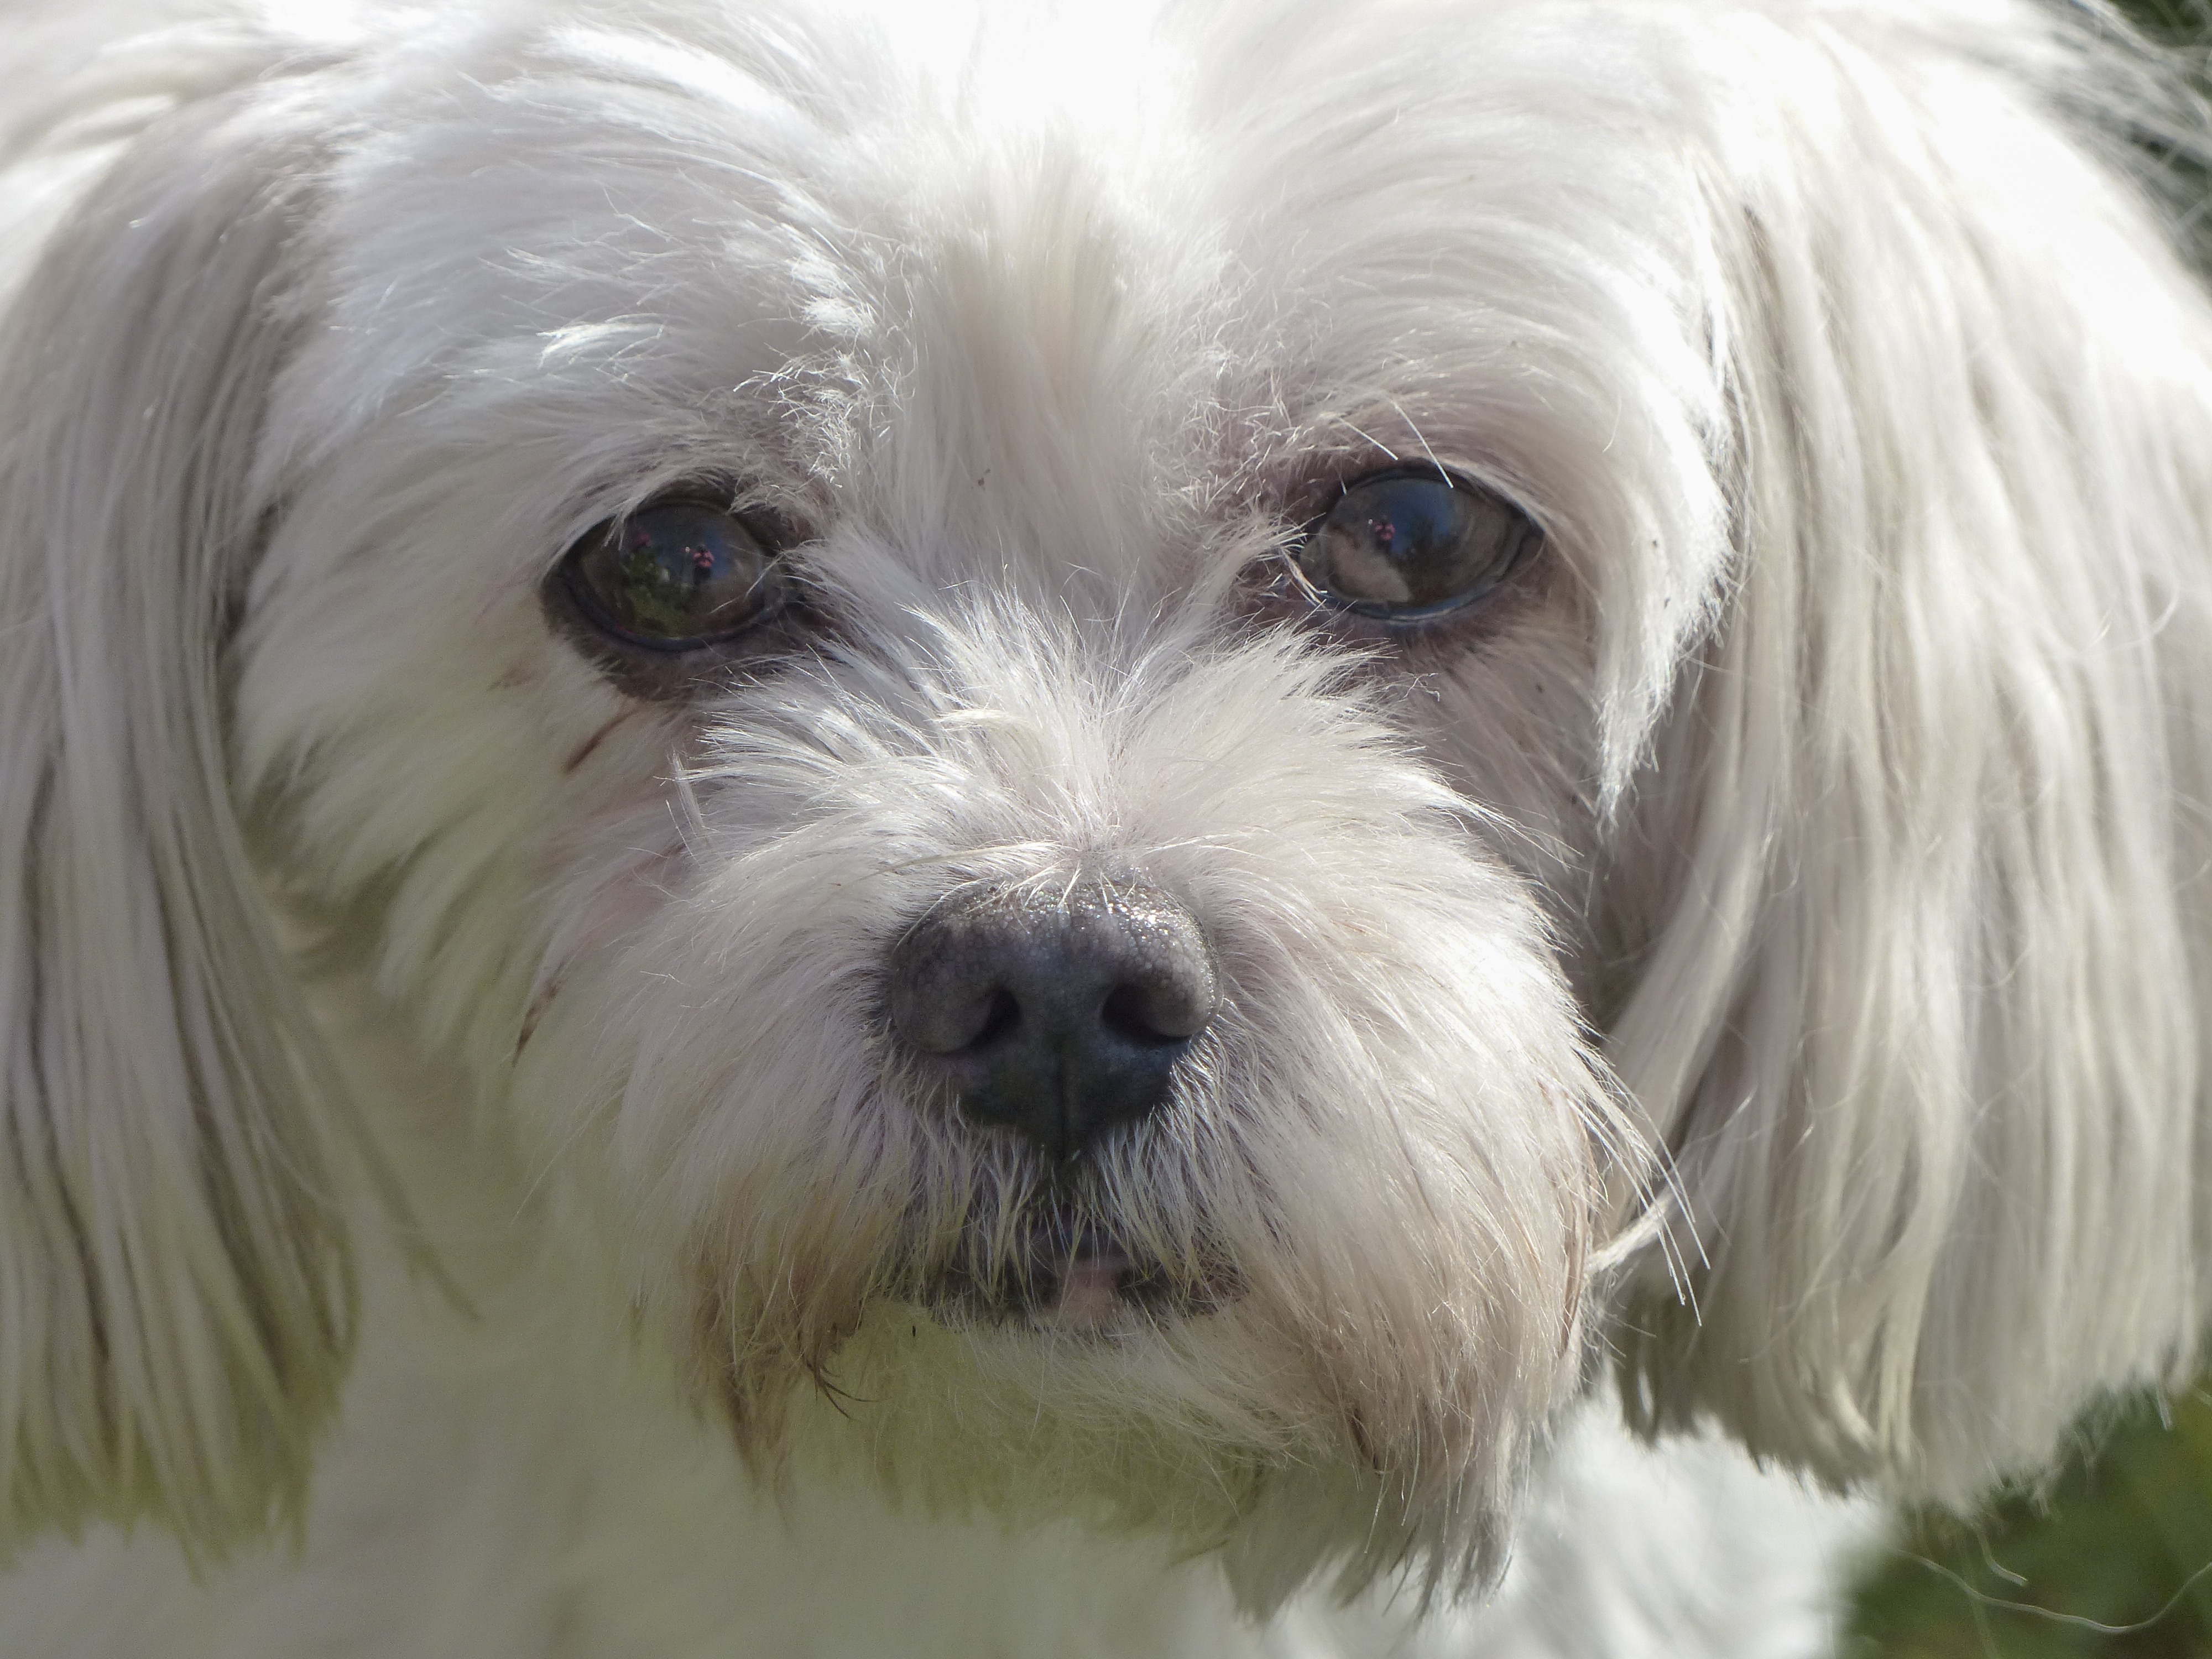
white, dog, animal, canine, pet, portrait, mammal, close up, head, vertebrate, dog breed, lhasa apso, terrier, breed, cavapoo, maltese, bichon, bichon frise, miniature poodle, cockapoo, tibetan terrier, bolognese, coton de tulear, toy poodle, havanese, dog like mammal, carnivoran, schnoodle, dandie dinmont terrier, glen of imaal terrier, dog crossbreeds, polish lowland sheepdog, cavachon, bolonka, poodle crossbreed, petit basset griffon vend en, sapsali, coton de tular, lowchen